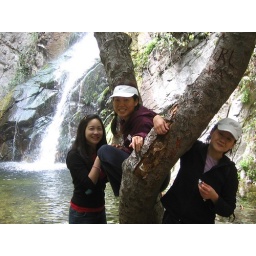
Crazy person in the tree